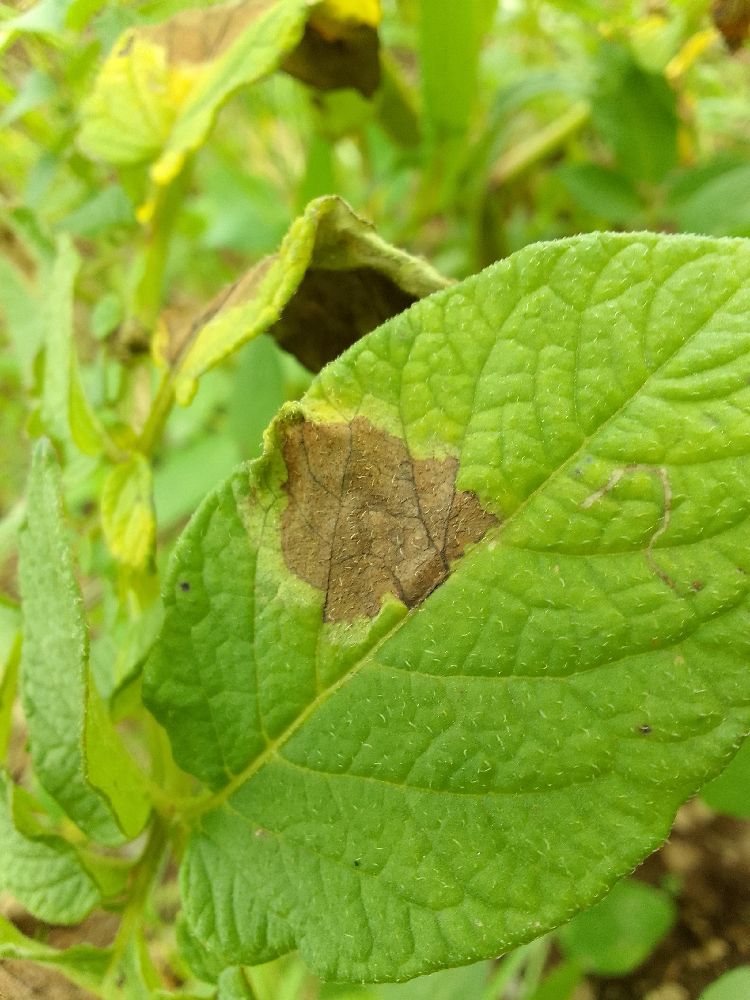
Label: Early blight